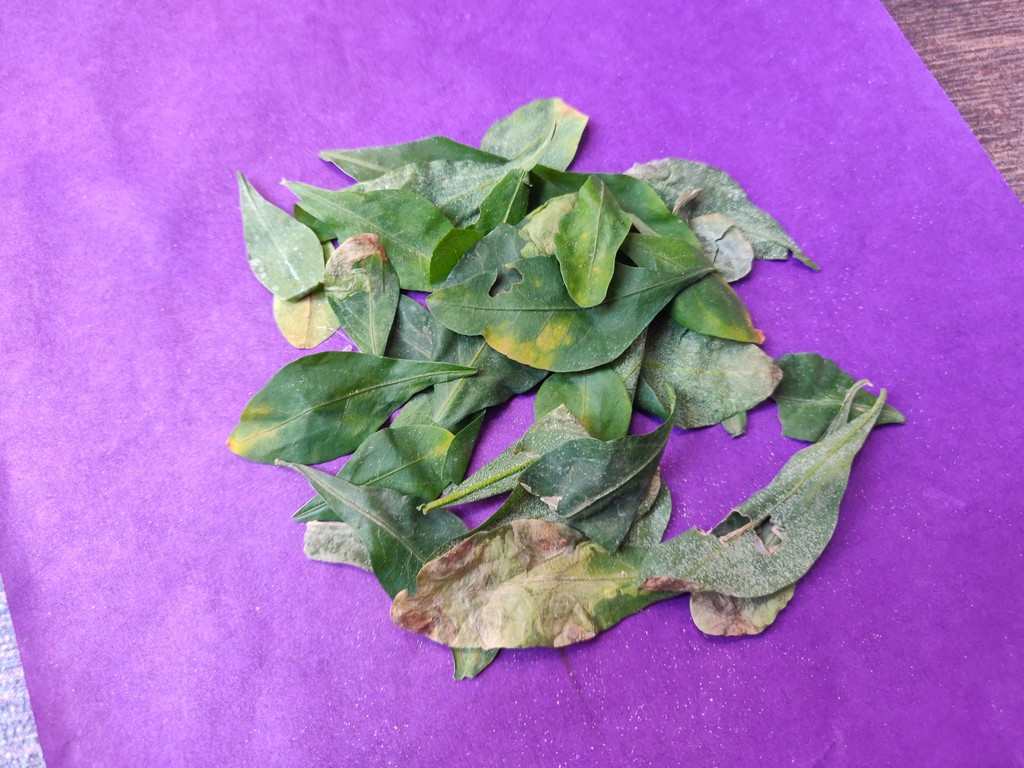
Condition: Unhealthy
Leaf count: multiple
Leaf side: unknown